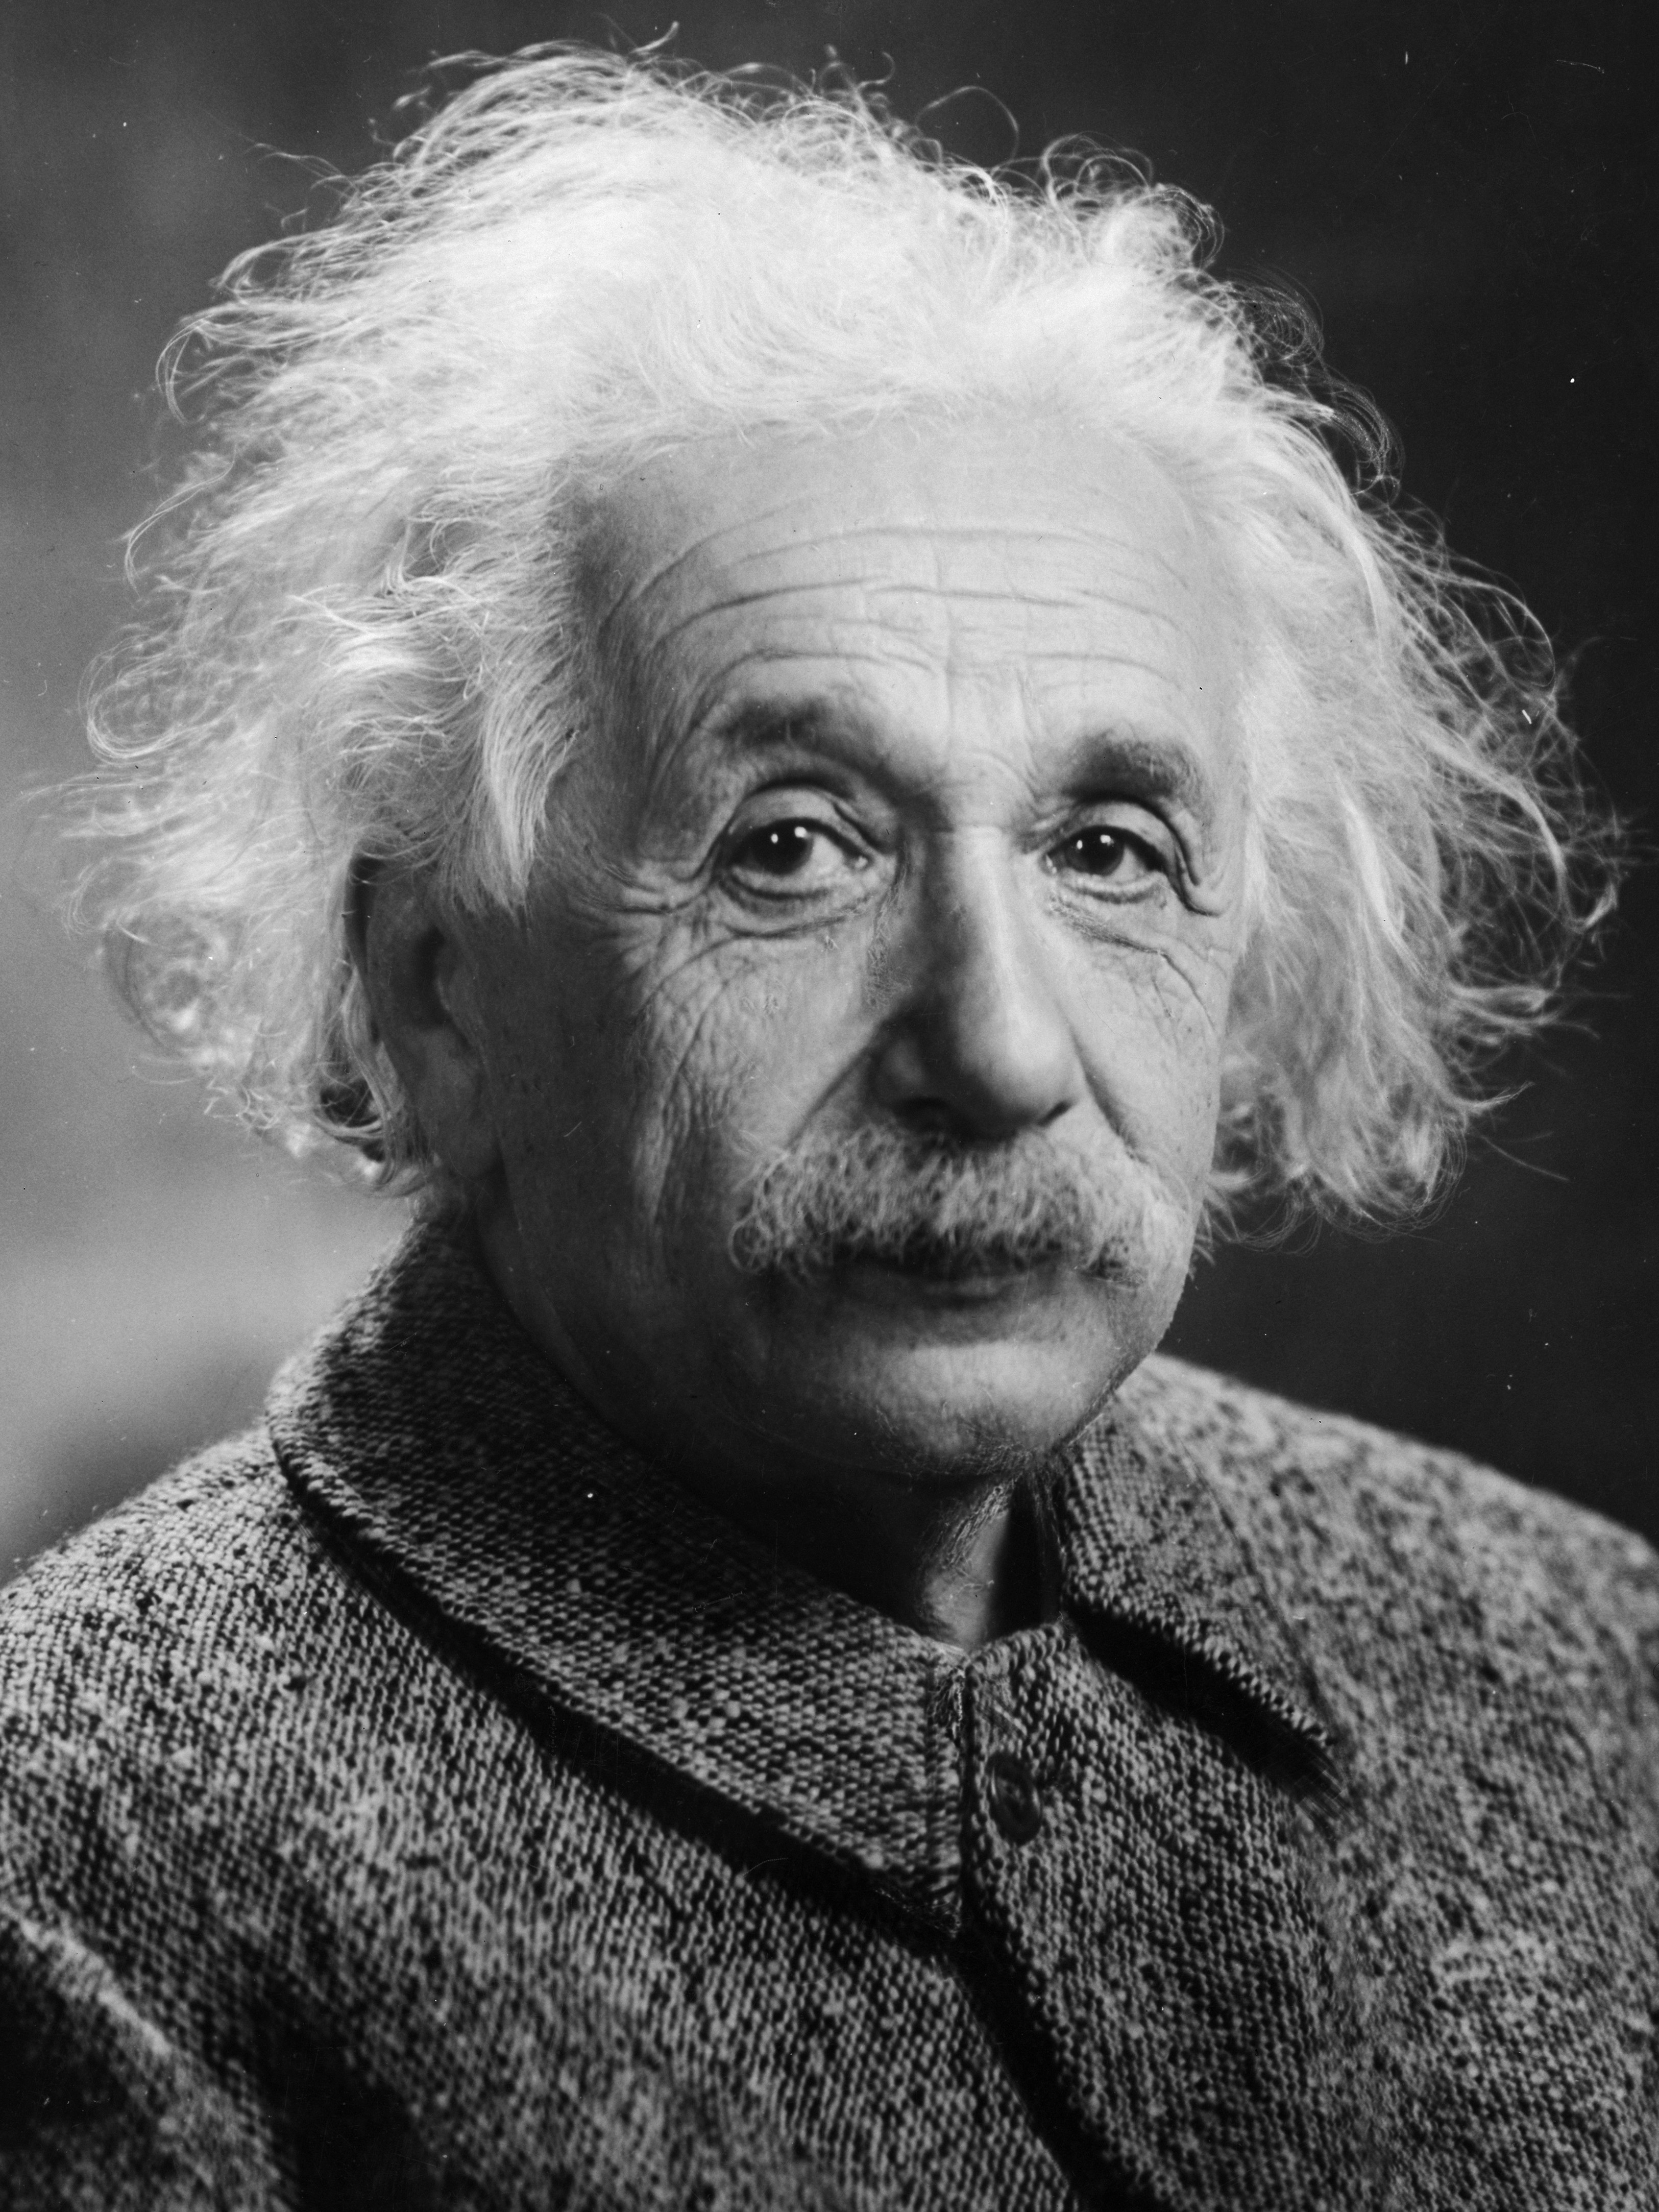
man, person, black and white, hair, white, photography, portrait, black, monochrome, old man, face, white hair, head, famous, costume, celebrity, scientist, genius, monochrome photography, portrait photography, theory of relativity, albert einstein, theoretician physician, big man, e mc2 equation, general relativity, quantum mechanics, brownian motion, 1921 nobel prize in physics, 1925 medal copley, max planck medal in 1929, birth death 1879 1955, 76 years, personality of the 20th century, facial hair